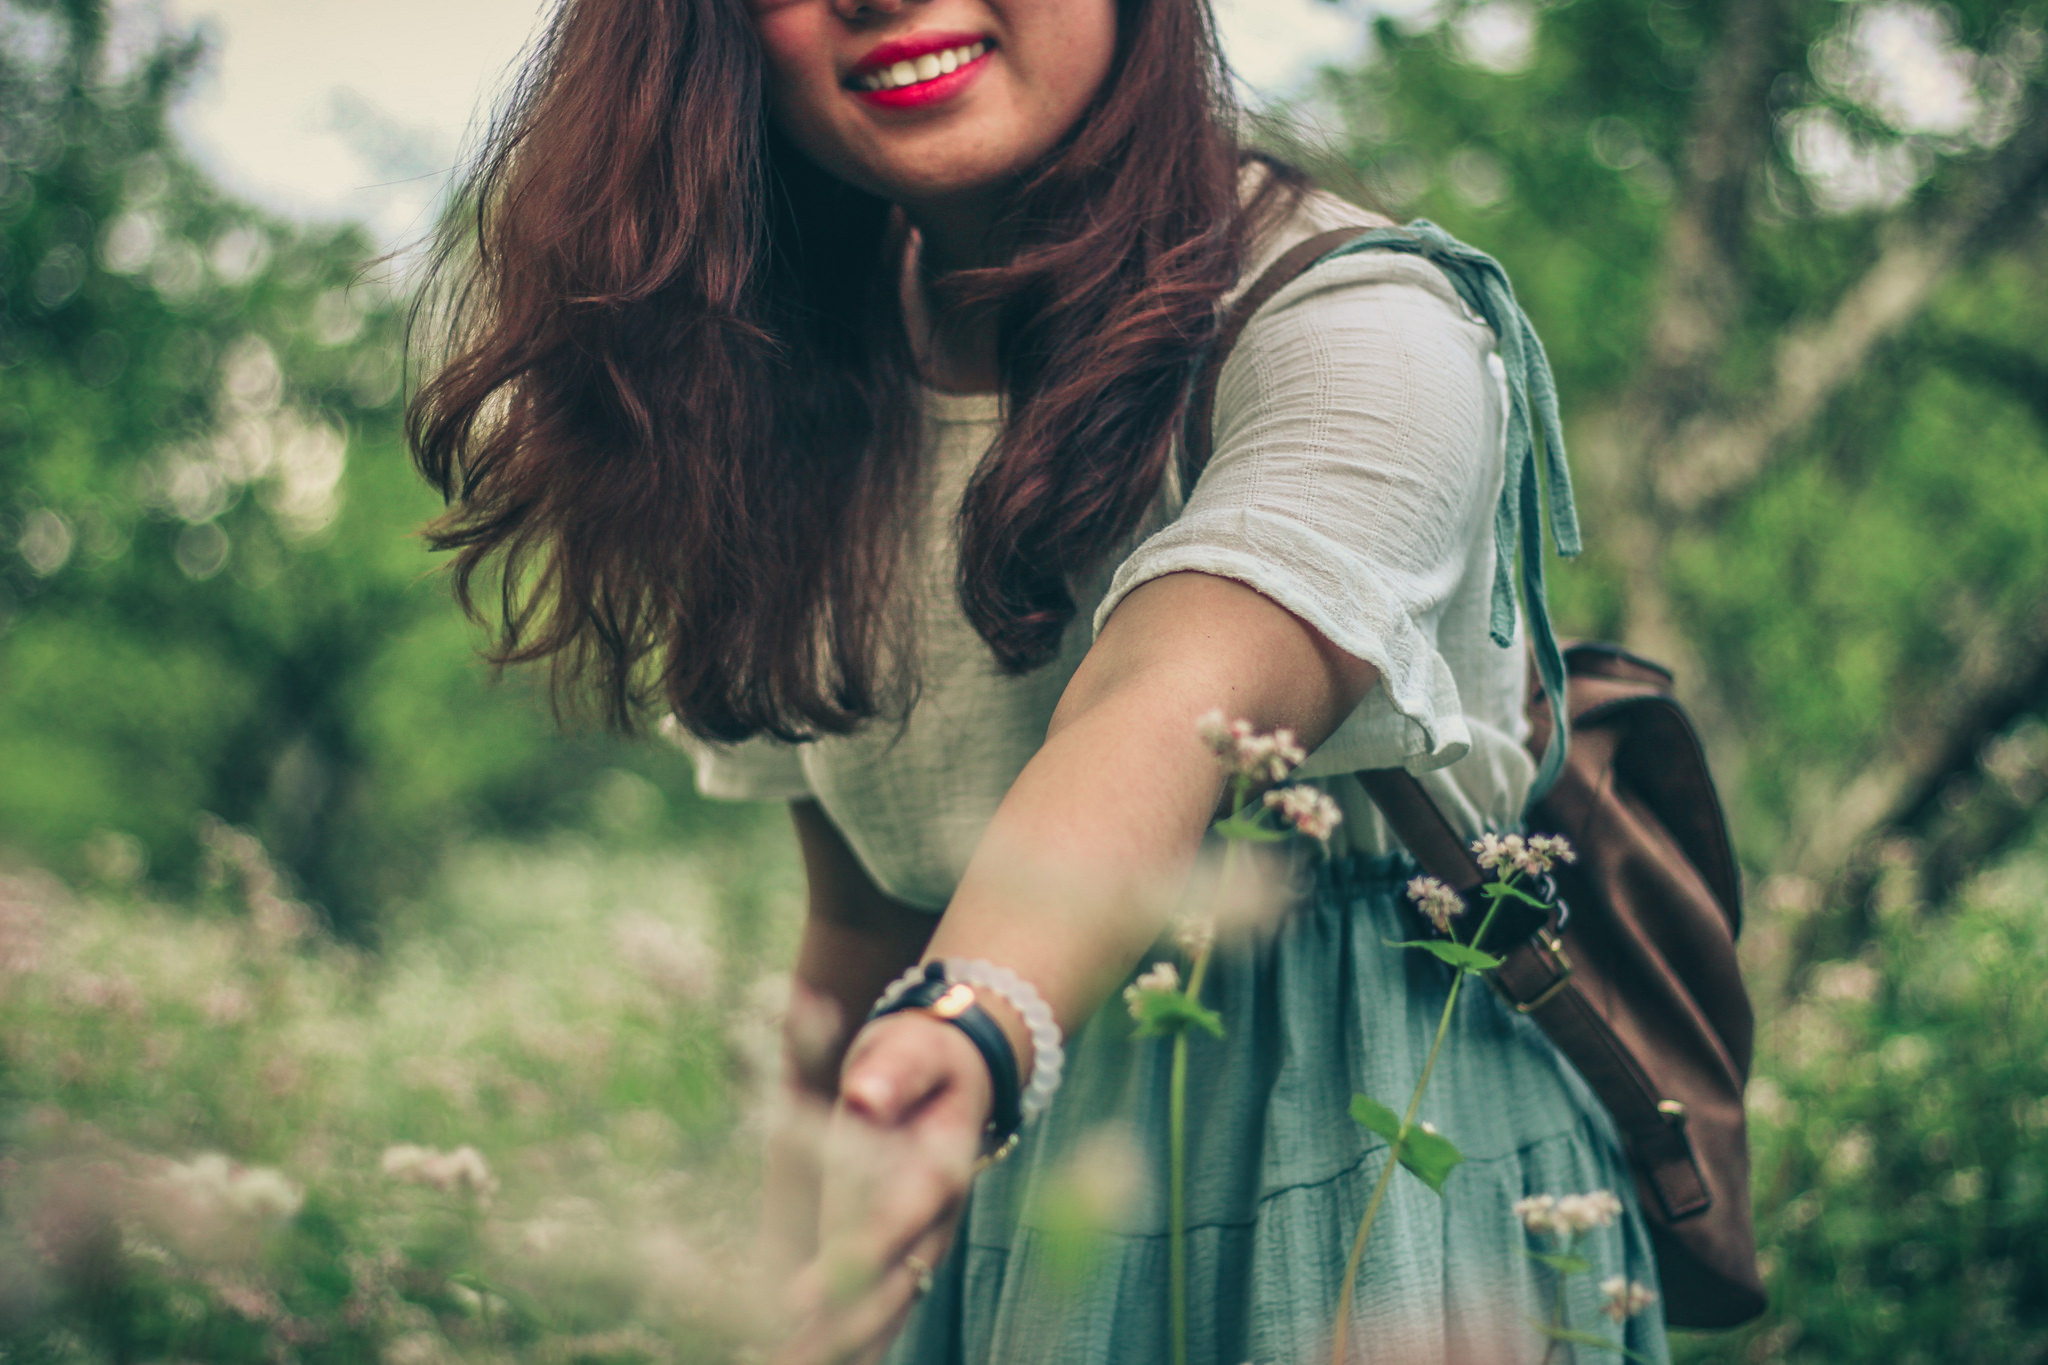
travel, tour, green, nature, girl, tree, lady, grass, photography, black hair, long hair, smile, sunlight, plant, happiness, brown hair, portrait photography